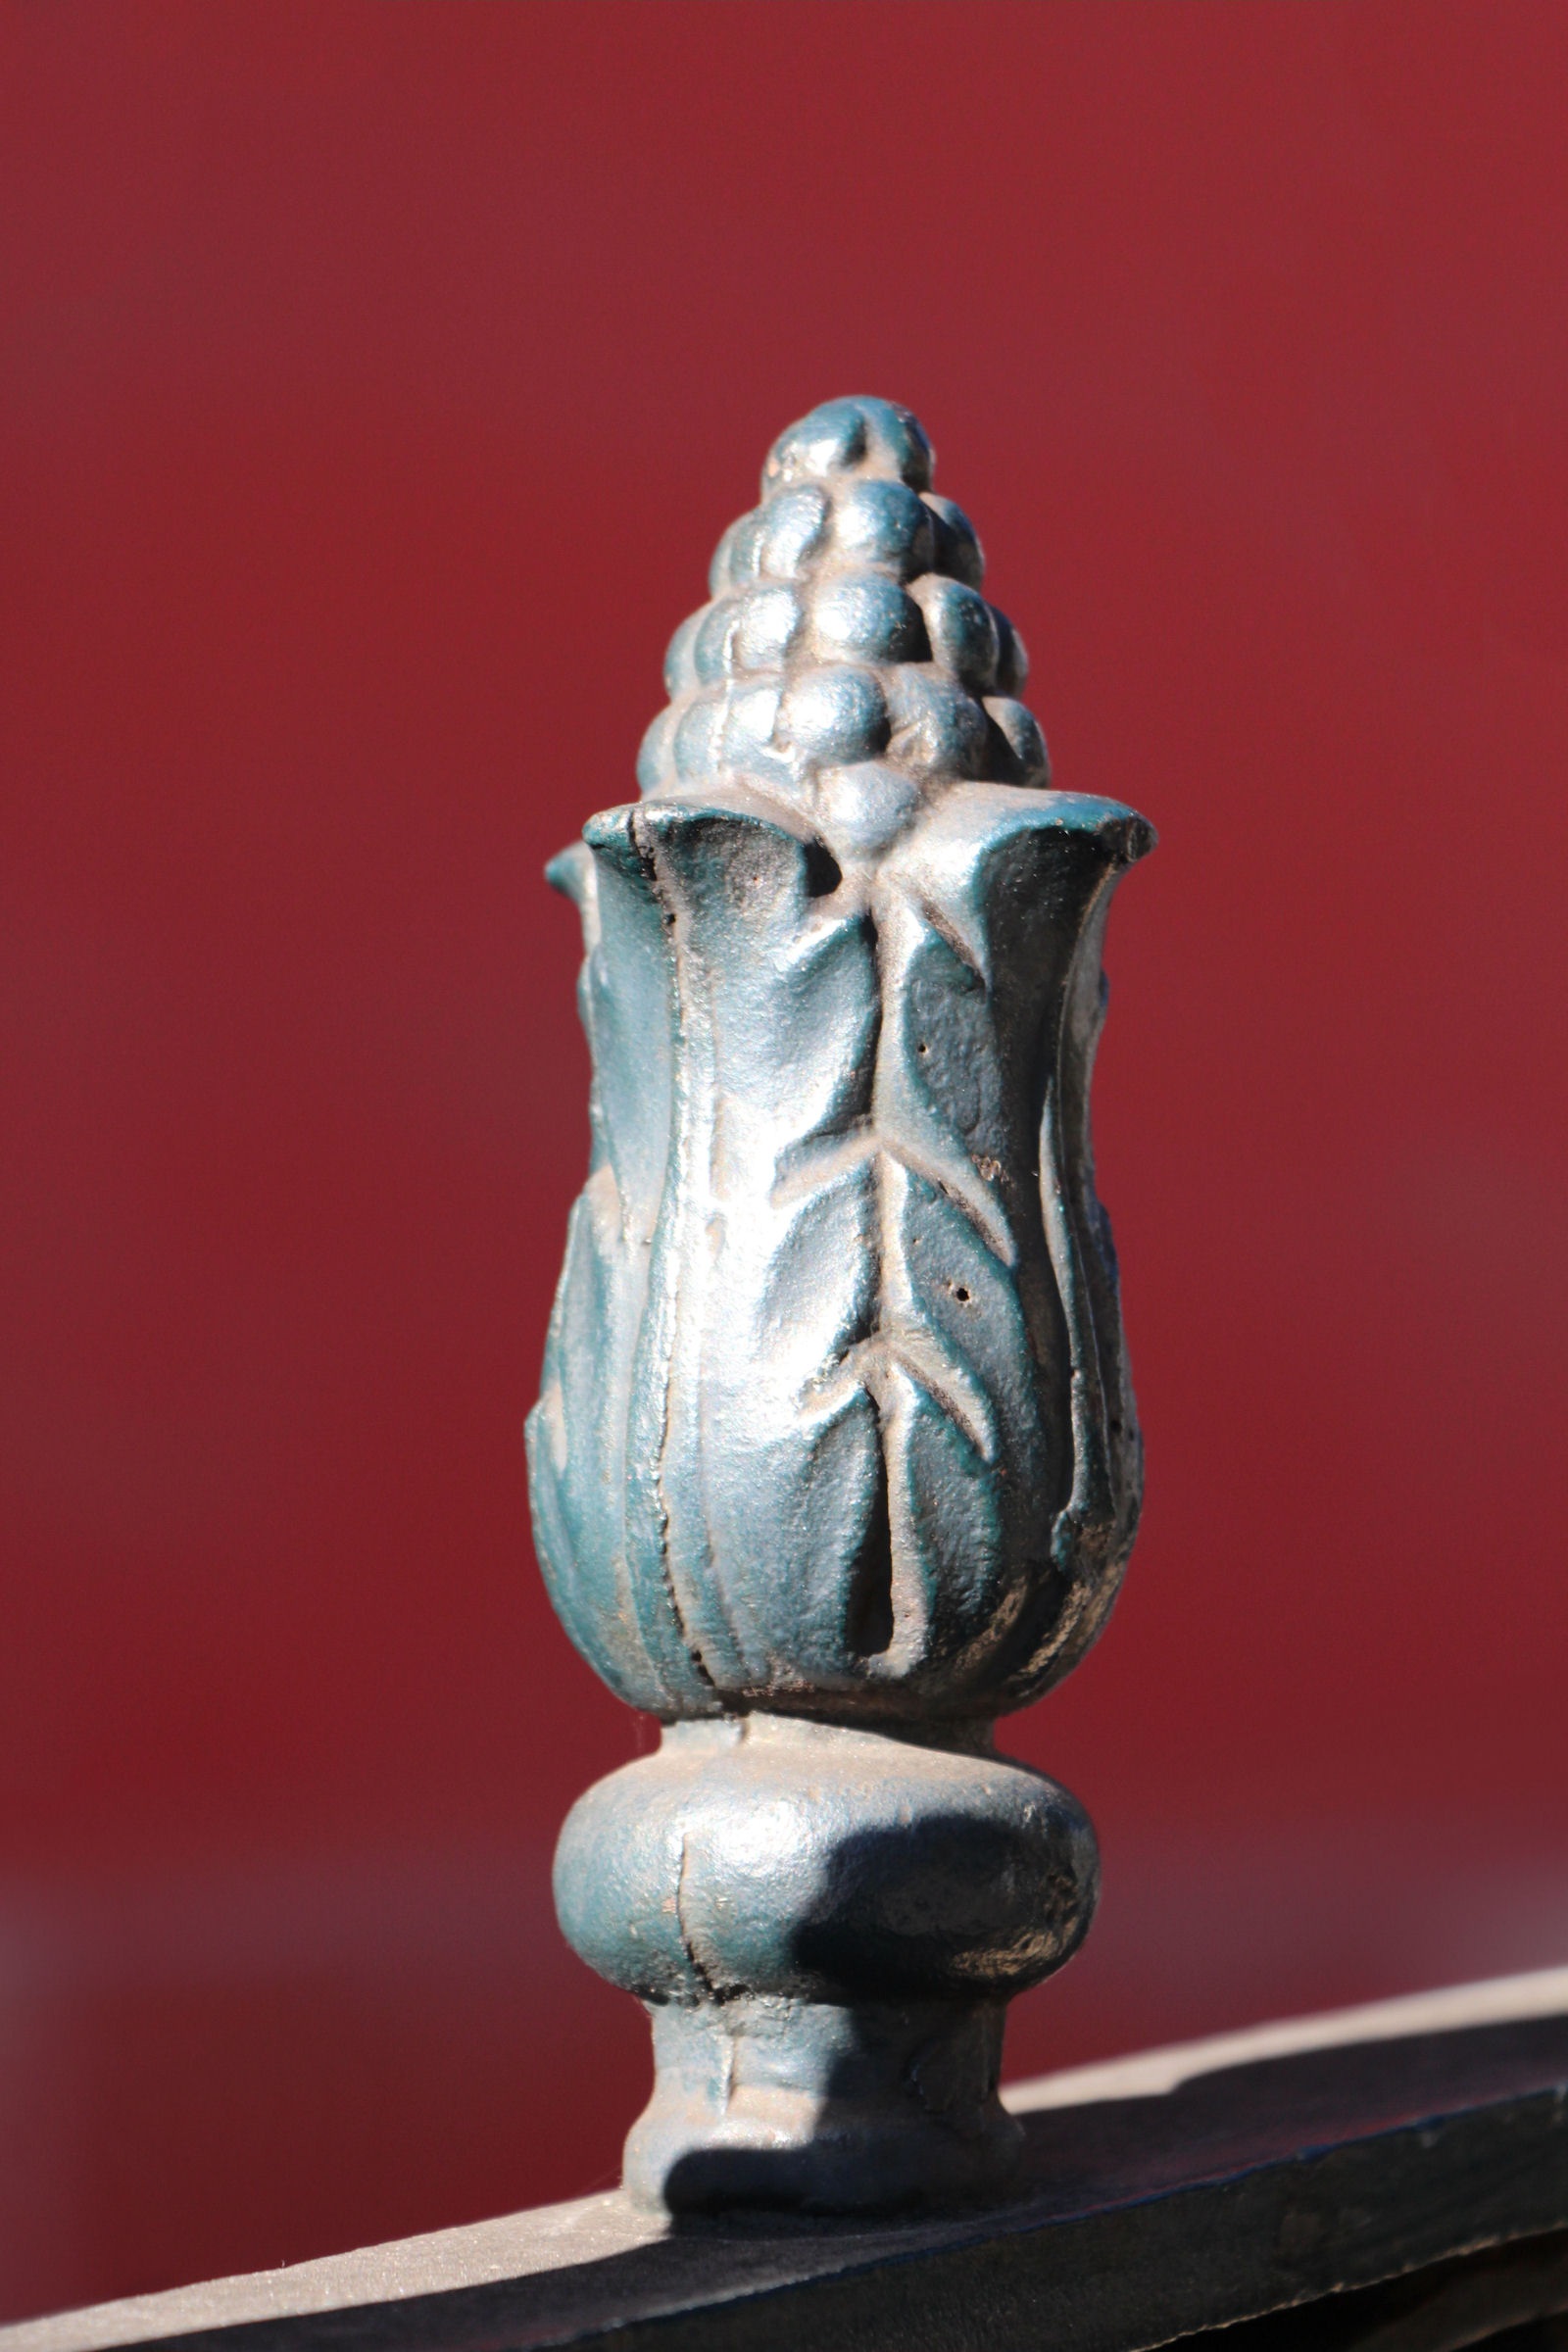
monument, steel, statue, railing, sculpture, art, temple, head, carving, detail of